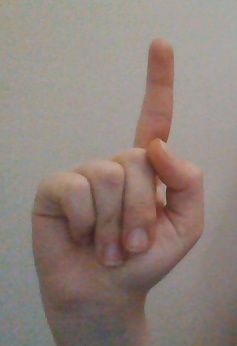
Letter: bb